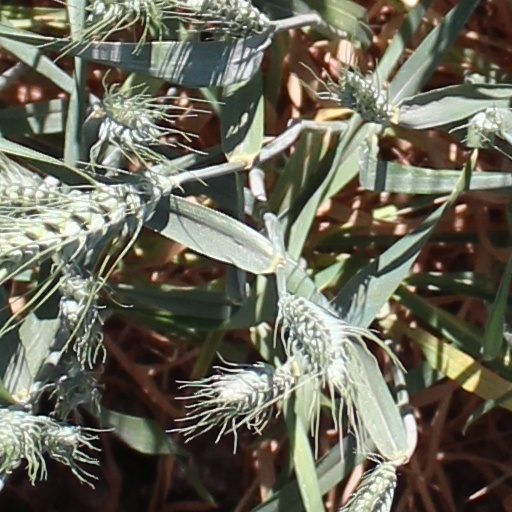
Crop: wheat